Ernest Wilberforce

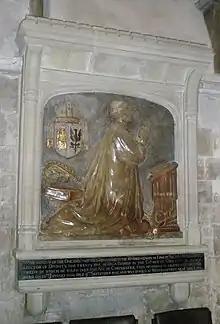
Monument in Chichester Cathedral, showing arms of the See of Chichester impaling Wilberforce ("Argent, an eagle displayed sable beaked and membered proper")

Ernest Roland Wilberforce (22 January 1840 – 9 September 1907) was an Anglican clergyman and bishop. From 1882 to 1896 he was the first Anglican Bishop of Newcastle upon the diocese's creation, and from 1896 to 1907 he was Bishop of Chichester.